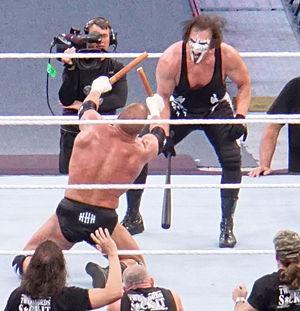
L'édition 2015 de WrestleMania 31 est une manifestation de catch télédiffusée, visible en paiement à la séance, sur le WWE Network ainsi que sur la chaîne de télévision française AB1. L'événement, produit par la World Wrestling Entertainment, a eu lieu le 29 mars 2015 au Levi's Stadium à Santa Clara, dans l'État de Californie. Il s'agit de la trente-et-unième édition de WrestleMania, plus grande représentation annuelle de divertissement-sportif et troisième pay-per-view en 2015 à la WWE. La WWE révèle aussi qu’en plus des 1,370 millions de téléspectateurs sur le WWE Network pour WrestleMania, 259 000 foyers ont vu le pay-per-view par voix traditionnelle.